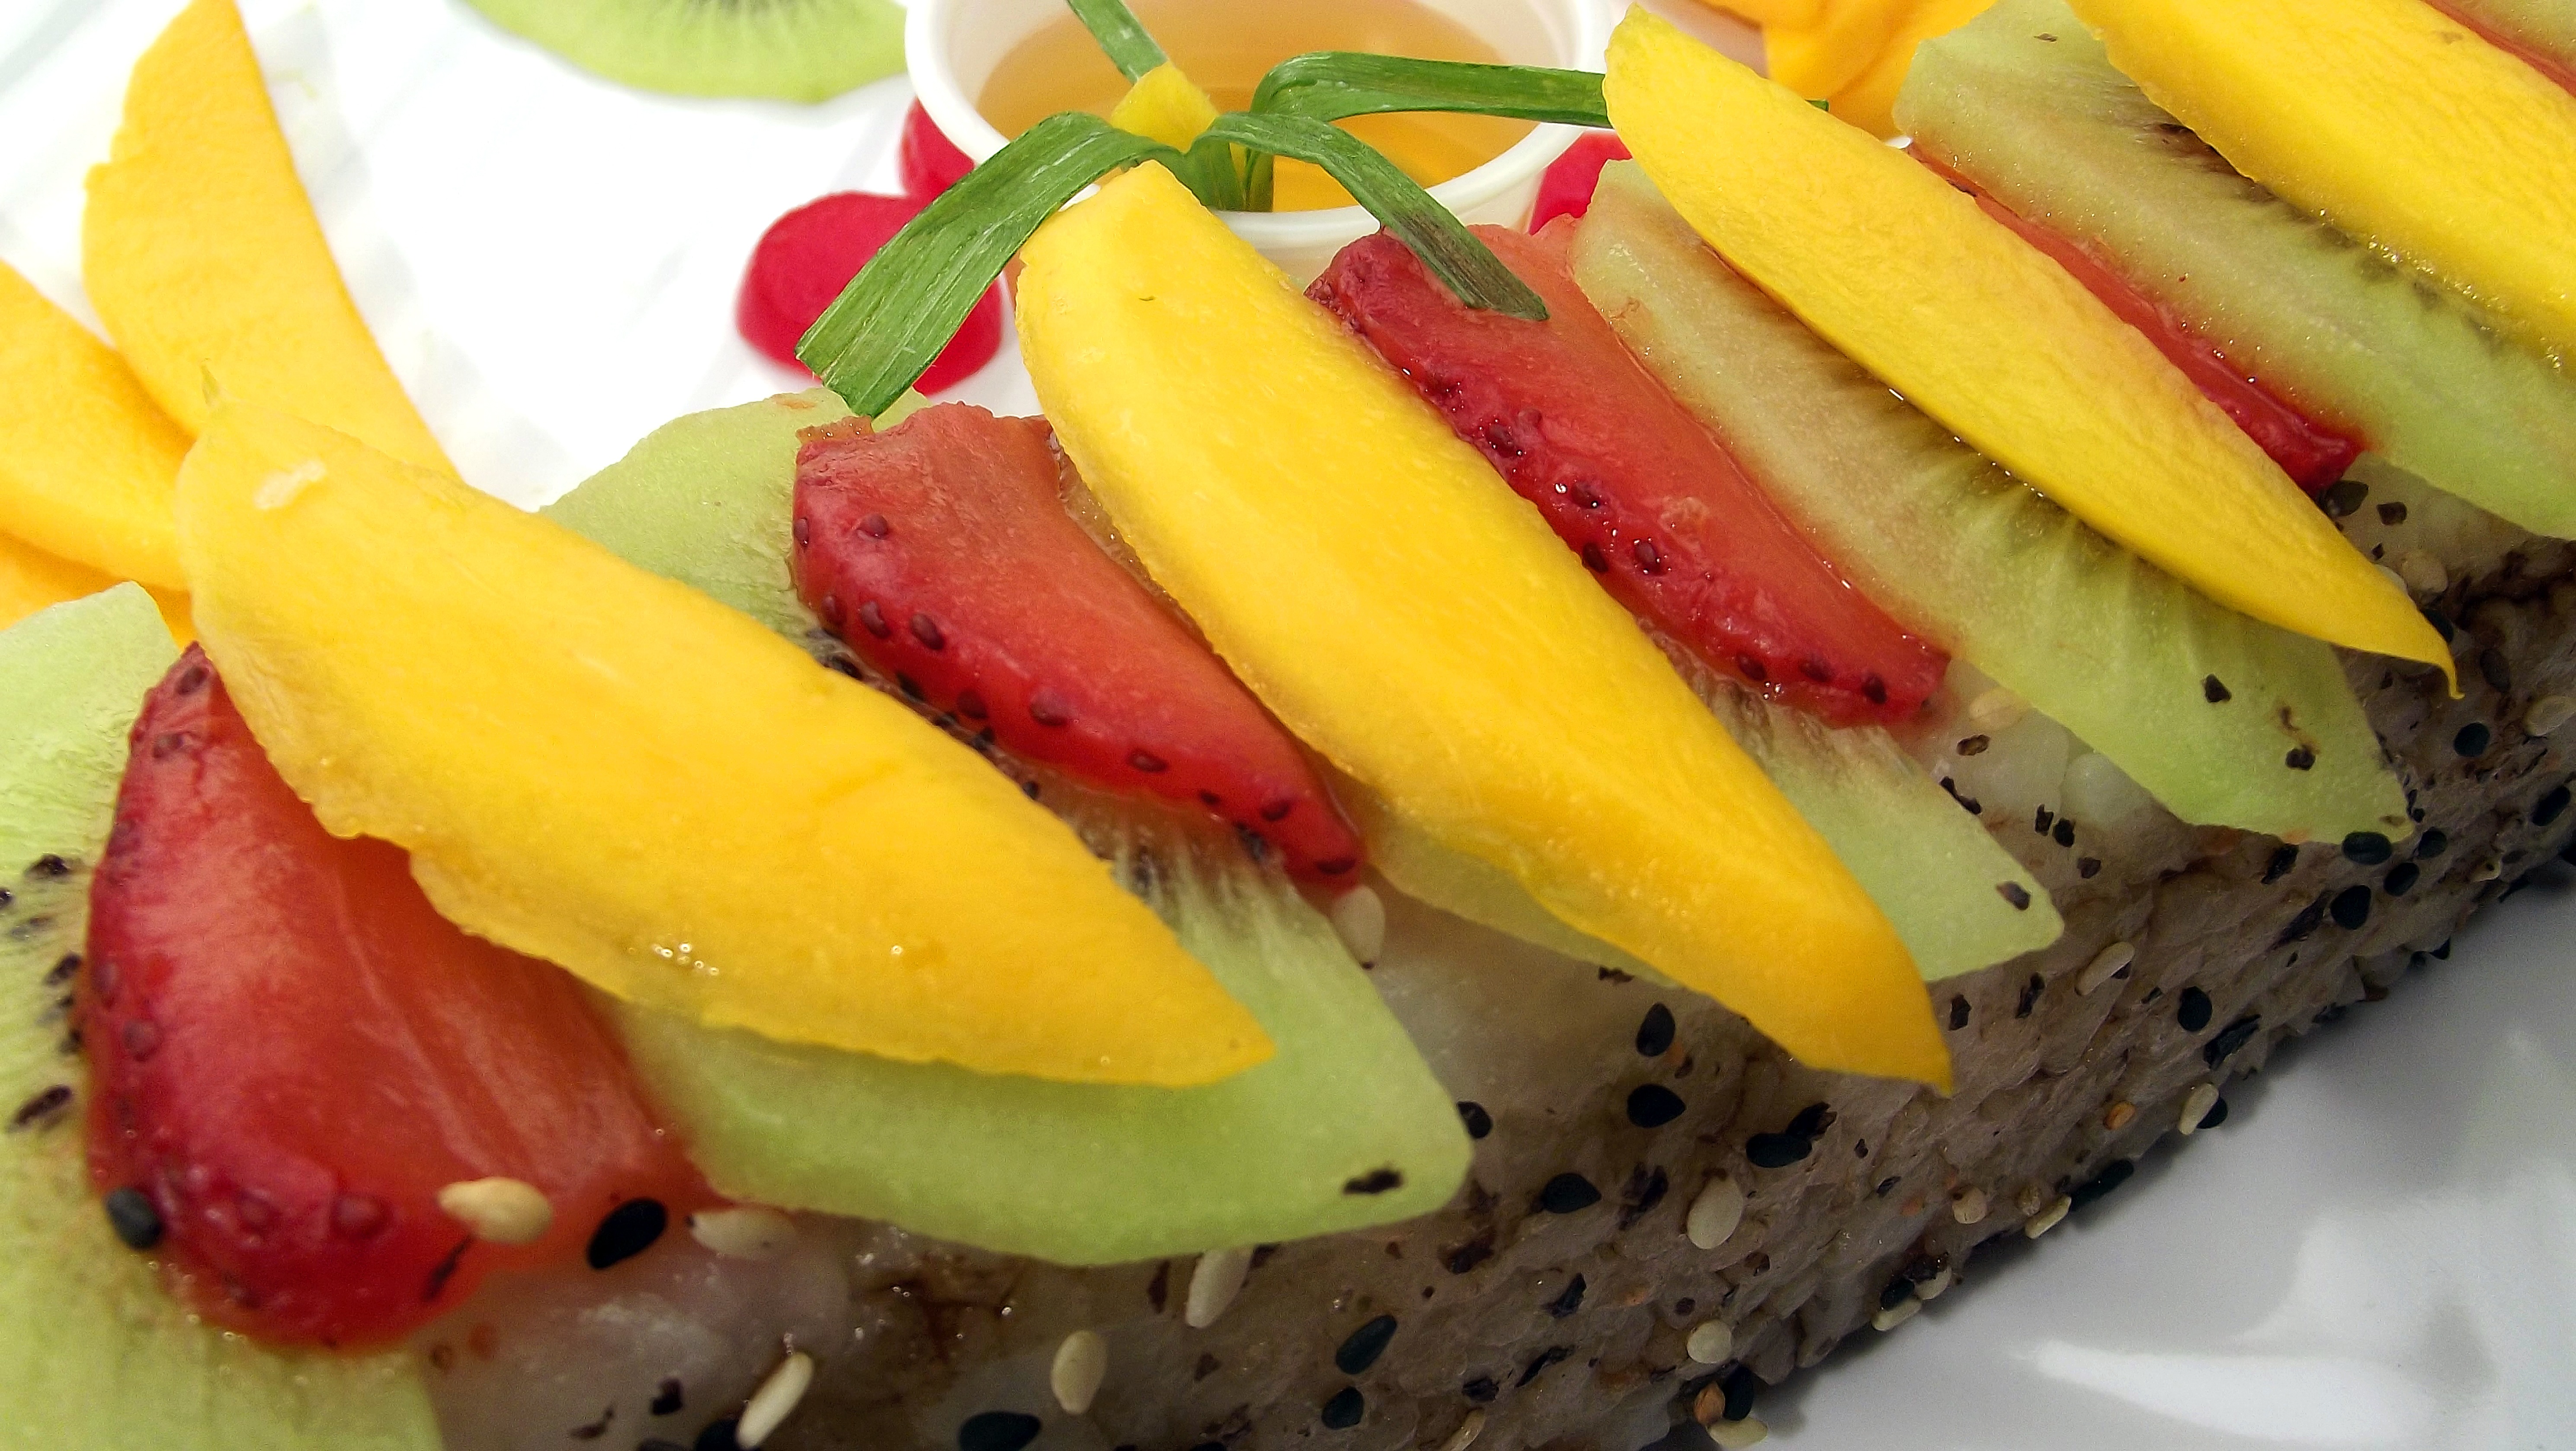
plant, fruit, dish, meal, food, cooking, produce, plate, breakfast, lunch, cuisine, delicious, rice, sushi, nutrition, mango, dining, tasty, prepared, flowering plant, land plant